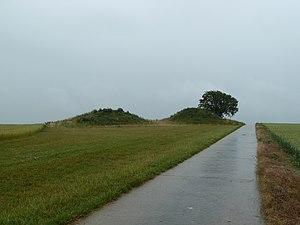
Les Deux Tombes, Gingelom, Belgique
De nombreux tumuli gallo-romains subsistent en Belgique.